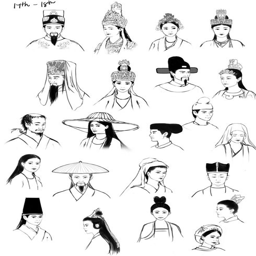
various drawings of the different hairstyles and headgear of 17th - 18th century folks .